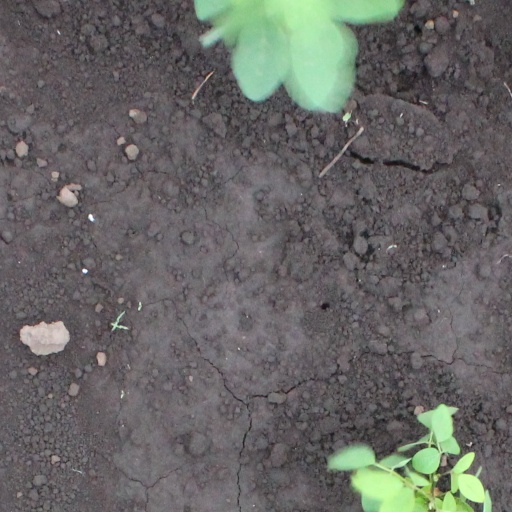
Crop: soybean